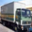
Label: truck